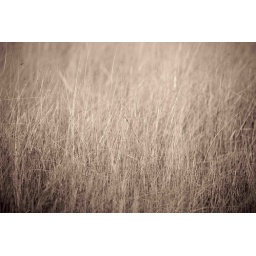
Sun over a grass field in Julian. It was a gorgeous day.